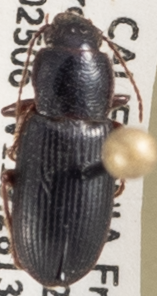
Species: Dicheirus piceus
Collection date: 2022-05-17
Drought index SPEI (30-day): -0.286
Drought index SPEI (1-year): -1.69
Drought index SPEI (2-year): -2.09